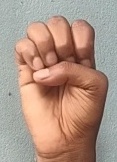
ASL sign: E